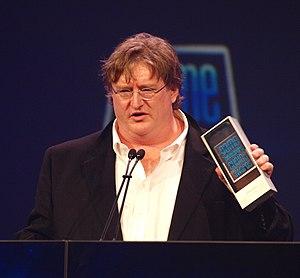
Gabe Newell à la Game Developers Conference en 2010.
Il existe de nombreux jeux vidéo, gratuits ou payants, libres, open-source ou propriétaires. Traditionnellement, le système d'exploitation GNU/Linux est surtout utilisé sur des serveurs, mais ses créateurs et contributeurs le développent pour qu'il puisse être utile à un grand public, notamment via les ordinateurs de bureau, où le jeu est une activité populaire.